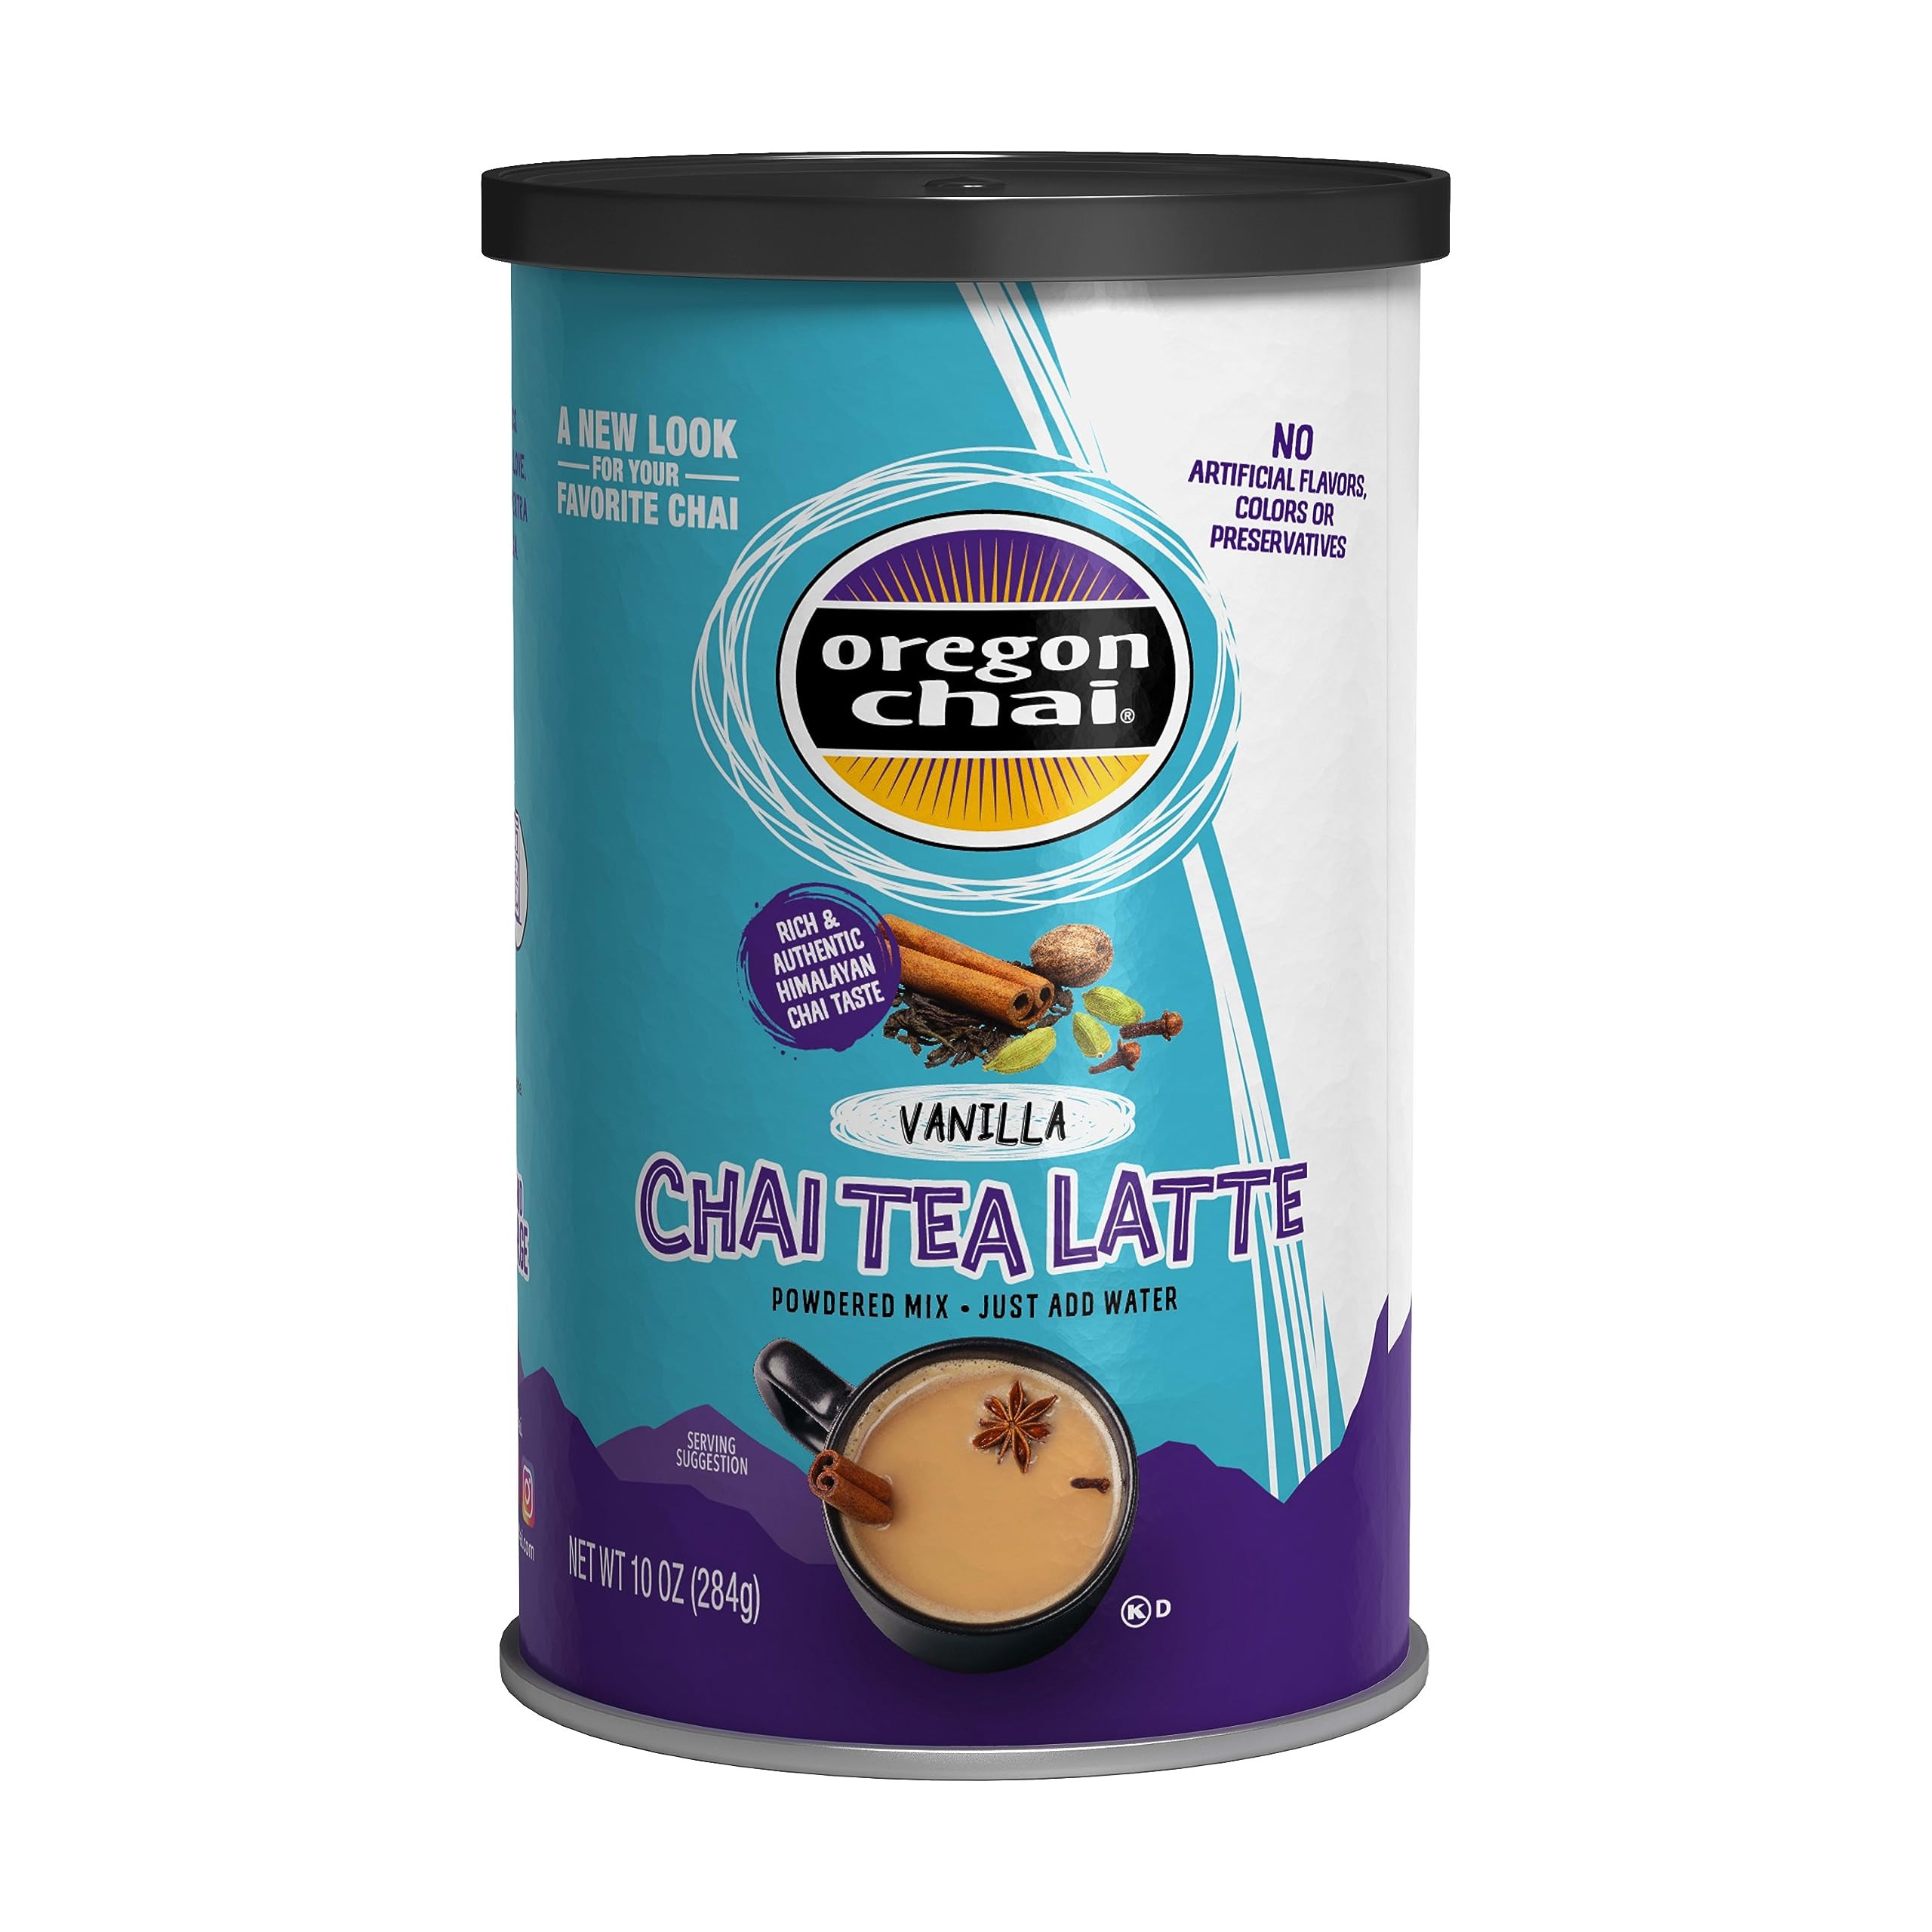
Item Name: Oregon Chai Vanilla Chai Tea Latte Mix, 10 Ounces (Pack of 1)
Bullet Point 1: Oregon Chai Vanilla Chai Tea Latte Mix: We added an extra touch of vanilla to this convenient powdered blend of signature spices, black tea, honey and milk. All you need to do is add water and enjoy chai tea in powder form
Bullet Point 2: Chai Your Way: Just add milk and voila! A delicious Oregon Chai chai tea latte. Drink it hot and steamy or enjoy cold over ice, mix in extra concentrate, add some honey, sweetener, or vanilla. Satisfy your chai tea latte cravings however you see fit
Bullet Point 3: Instant Chai: At home or at cafés, Oregon Chai makes delicious chai tea lattes simple to make and even easier to enjoy. Whether powdered or from concentrate, every package and every box of Oregon Chai delivers the finest chai flavor straight to you
Bullet Point 4: Sustainably Sourced Ingredients: We keep people and the planet in mind by sourcing ingredients from organic farms that foster recyclable resources and ecological balance. Most of our concentrates are certified USDA Organic Non-GMO Project verified
Bullet Point 5: Nothing Beats the Original: For over 25 years, Oregon Chai chai tea has been crafted with authentic clove, cardamom, cinnamon, ginger and black tea for the warm, spiced chai flavor customers know and love
Value: 10.0
Unit: Ounce

Price: 11.13